Claudia Palacios

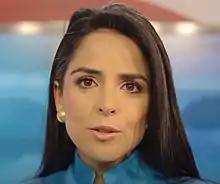
Claudia Palacios in 2016

Claudia Isabel Palacios Giraldo (born October 1, 1977 in Cali) is a Colombian journalist and newscaster. She is best known as the weekend news anchor on CNN en Español, a position she held from 2004 through 2012. She is currently both a news anchor on CM& Television in Colombia and a journalist for the Colombian magazine "El Pueblo".